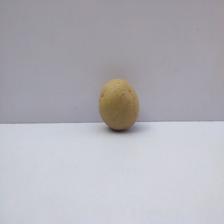
Size: Small